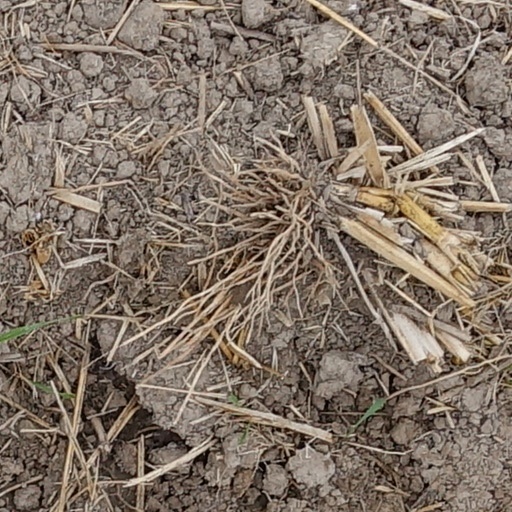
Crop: wheat